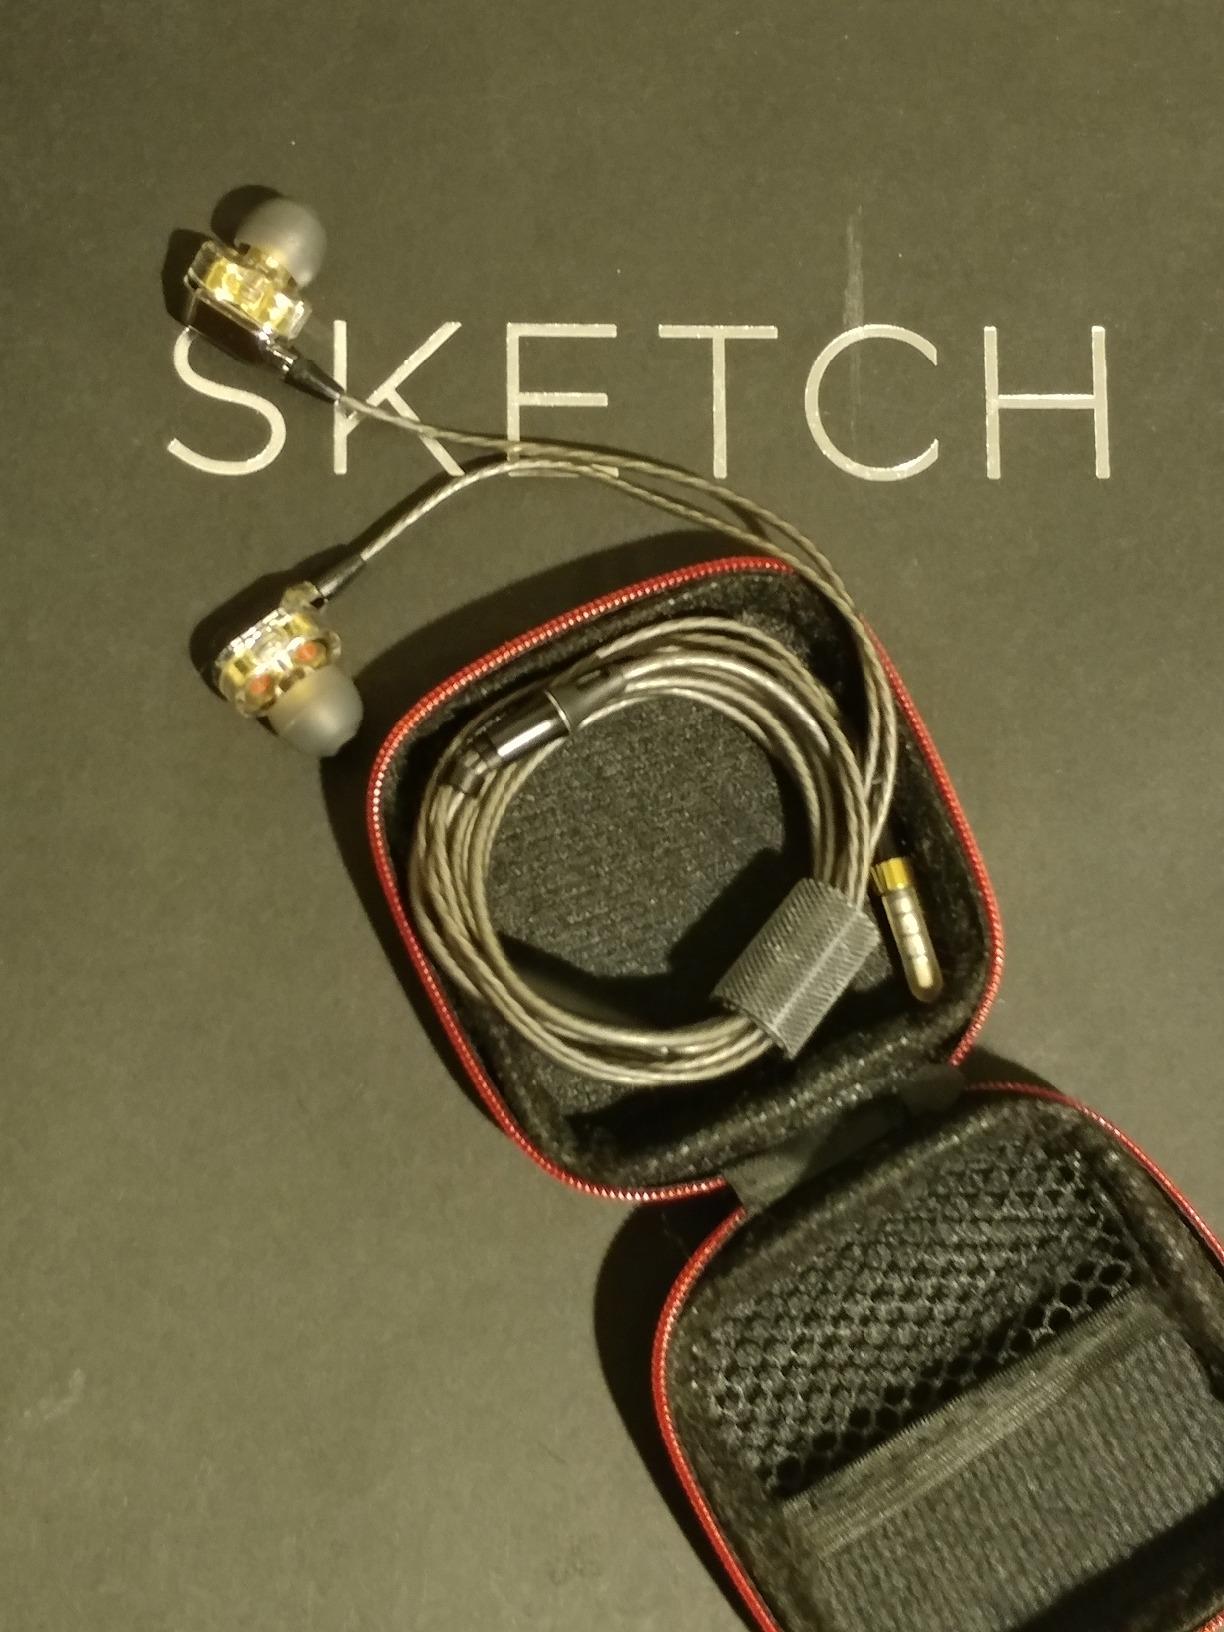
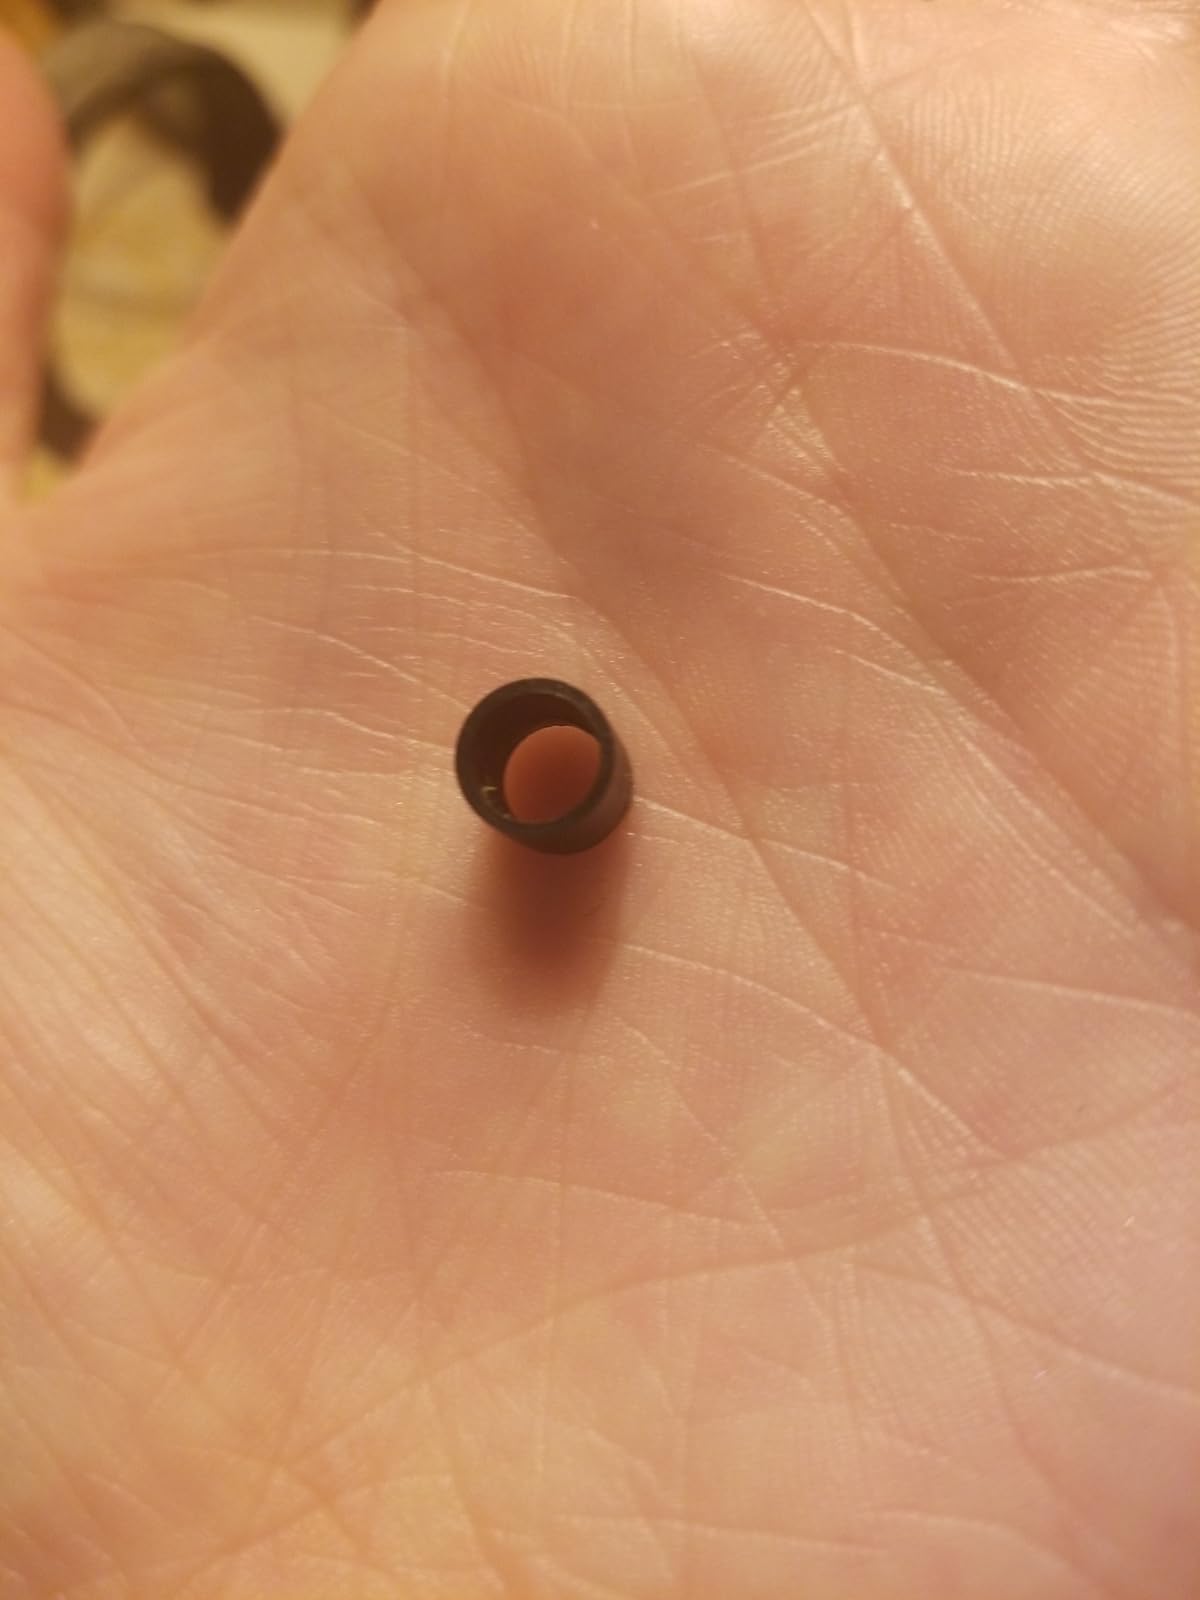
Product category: headphones
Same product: no